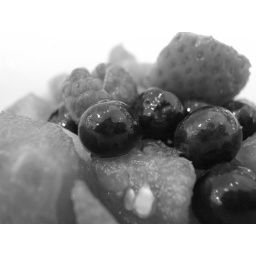
now also in black and white